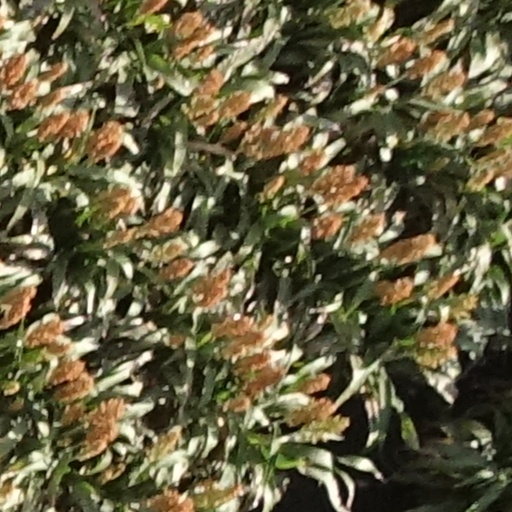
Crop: sorghum